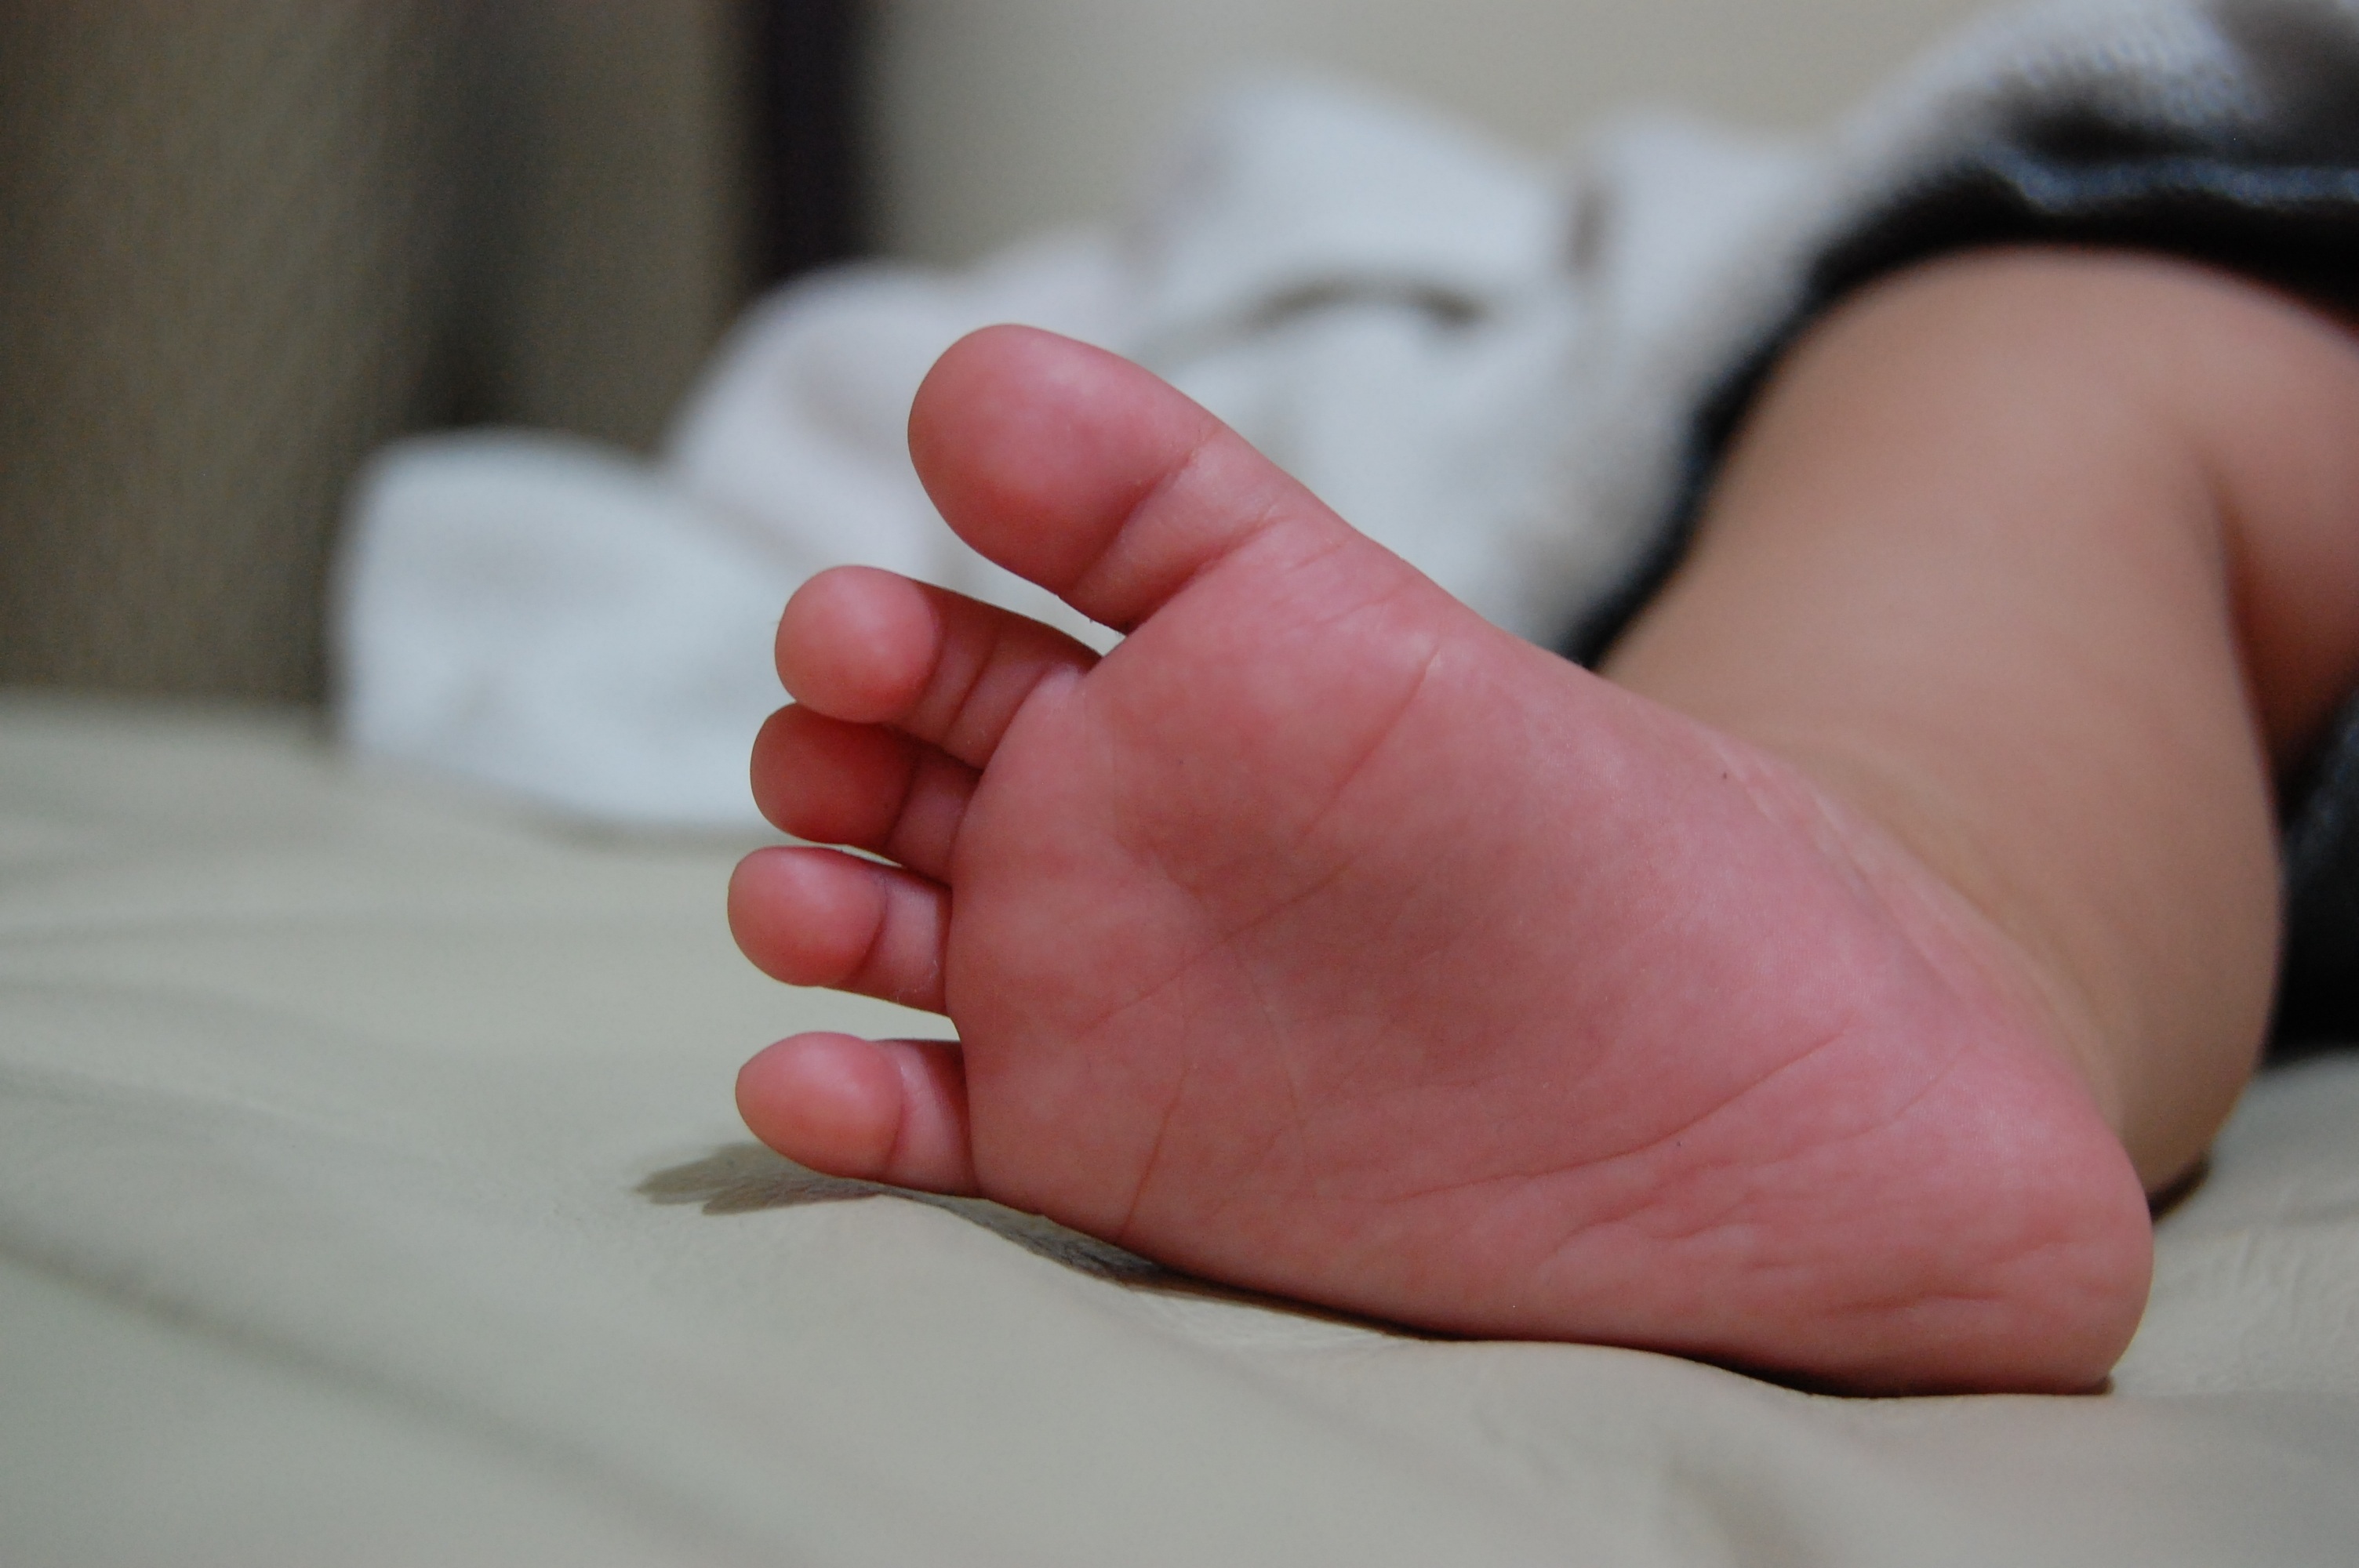
hand, leg, finger, foot, sole, child, baby, mouth, close up, human body, nose, infant, skin, organ, toe, sense, jiaoya